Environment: real
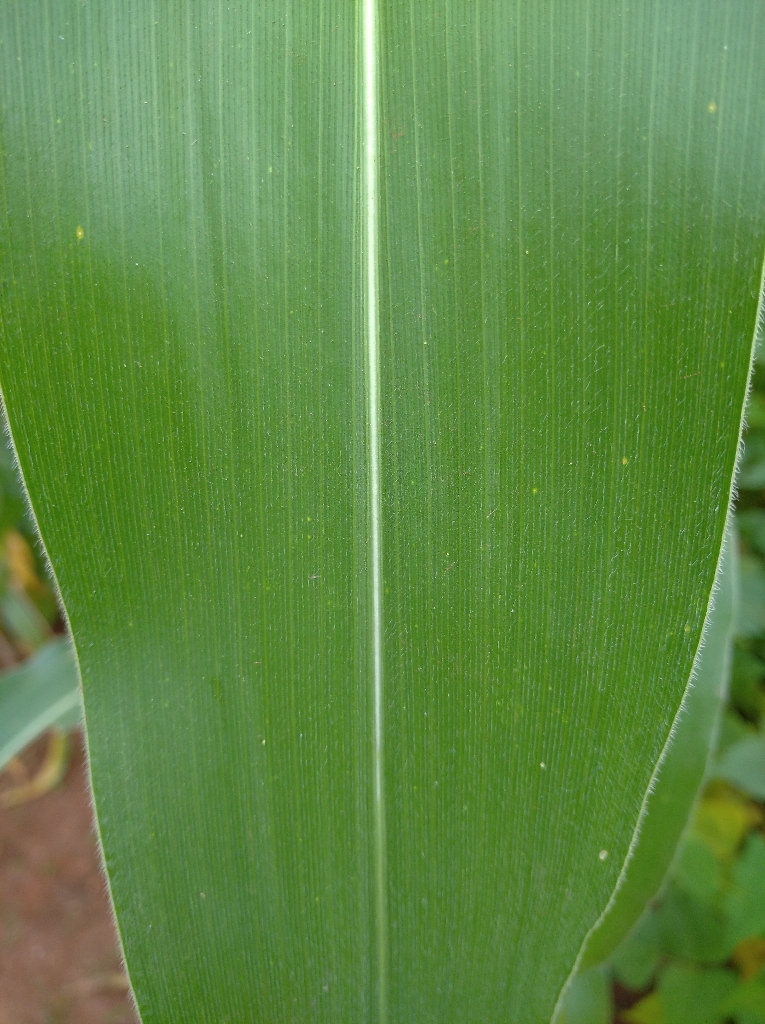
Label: healthy